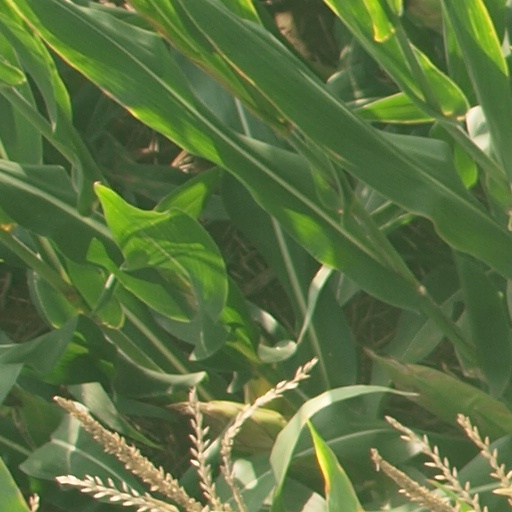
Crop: maize; corn